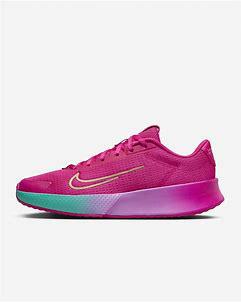
Brand: Nike
Model: Court Vapor Lite 2